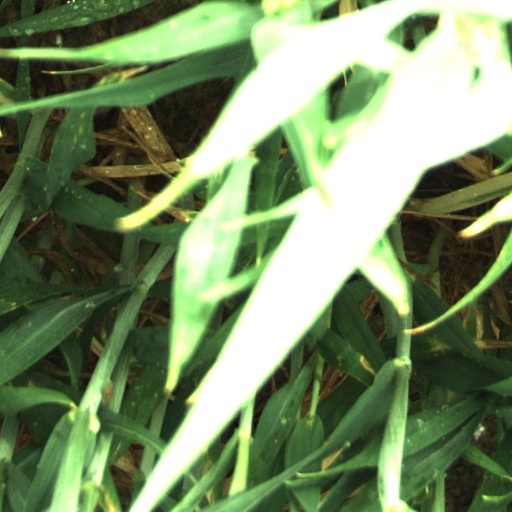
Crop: wheat